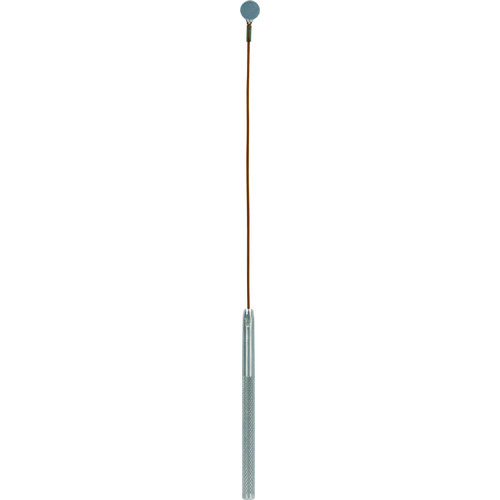
STAINLESS STEEL MIRROR BENDABLE
Item #: NE70IMS105 Brand: Mag-Mate Model #: IMS105 Product Specifications Type Inspection Mirror Extended Length 12″ Mirror Diameter 1/2 Handle Type Knurled Aluminum Shape Round Handle Material Cooper Material Stainless Steel Style A2 Overall Length 12
Brand: ET02 New 2021
Category: Hardware > Tools > Inspection Mirrors